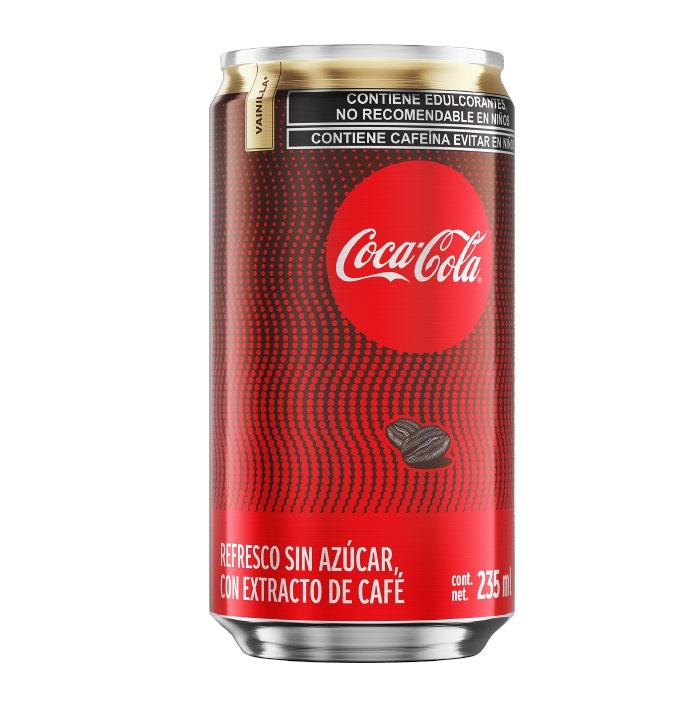
A Coca Cola soda with vanilla coffee in a 235-milliliters  can